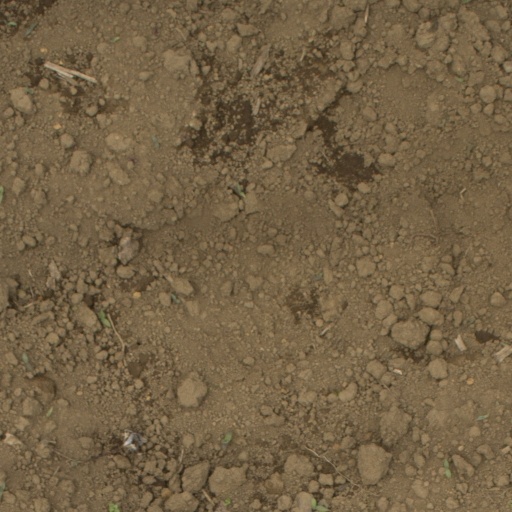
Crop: Jerusalem artichoke